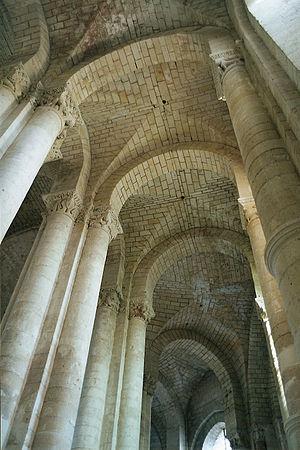
L'architecture romane est le premier grand style créé au Moyen Âge en Europe après le déclin de la civilisation gréco-romaine. Son développement est pleinement établi vers 1060 mais les premiers signes de mutation sont différents suivant les régions et il n'y a pas de consensus sur une date des débuts qui vont du VIᵉ au XIᵉ siècle. L'architecture gothique est le style qui lui succède progressivement à partir du XIIe siècle.Le dynamisme monastique, de profondes aspirations religieuses et morales, la spiritualité des routes de pèlerinages dans une Europe rendue à la paix président à la naissance de l'art roman et contribuent à en faire un style vraiment neuf et doué d'une profonde originalité. La volonté de libérer l'Église de la tutelle de pouvoirs séculiers, les croisades, la reconquête chrétienne en Espagne avec l'effondrement du califat de Cordoue, la disparition du mécénat royal ou princier font de l'art roman l'art de toute la chrétienté médiévale.